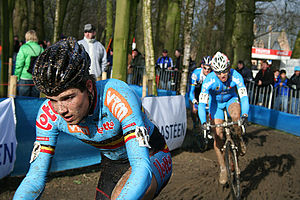
VM i cykelcross / Herrer
Niels Albert under VM i 2007 (U23)
VM i cykelcross blev for første gang afholdt i 1950 for herrer. Damer kom med på programmet 50 år senere. Udover herre- og dameelite, er der også en U23- og en juniorklasse for herrer.